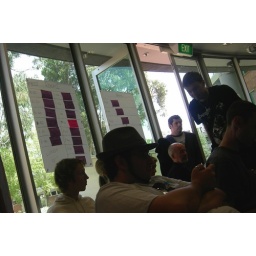
schedule up on the windows which was moved to a more conveniently access wall in the afternoon